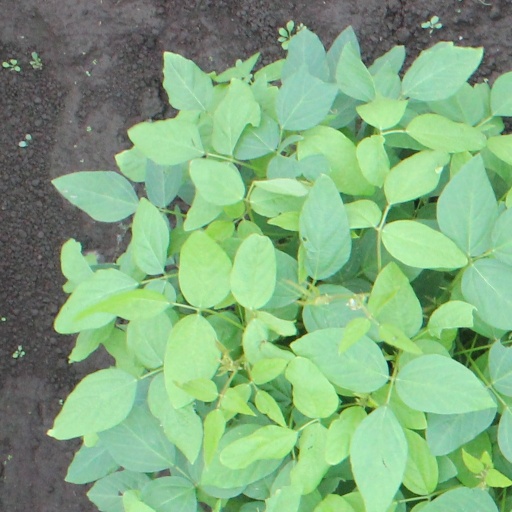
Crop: soybean